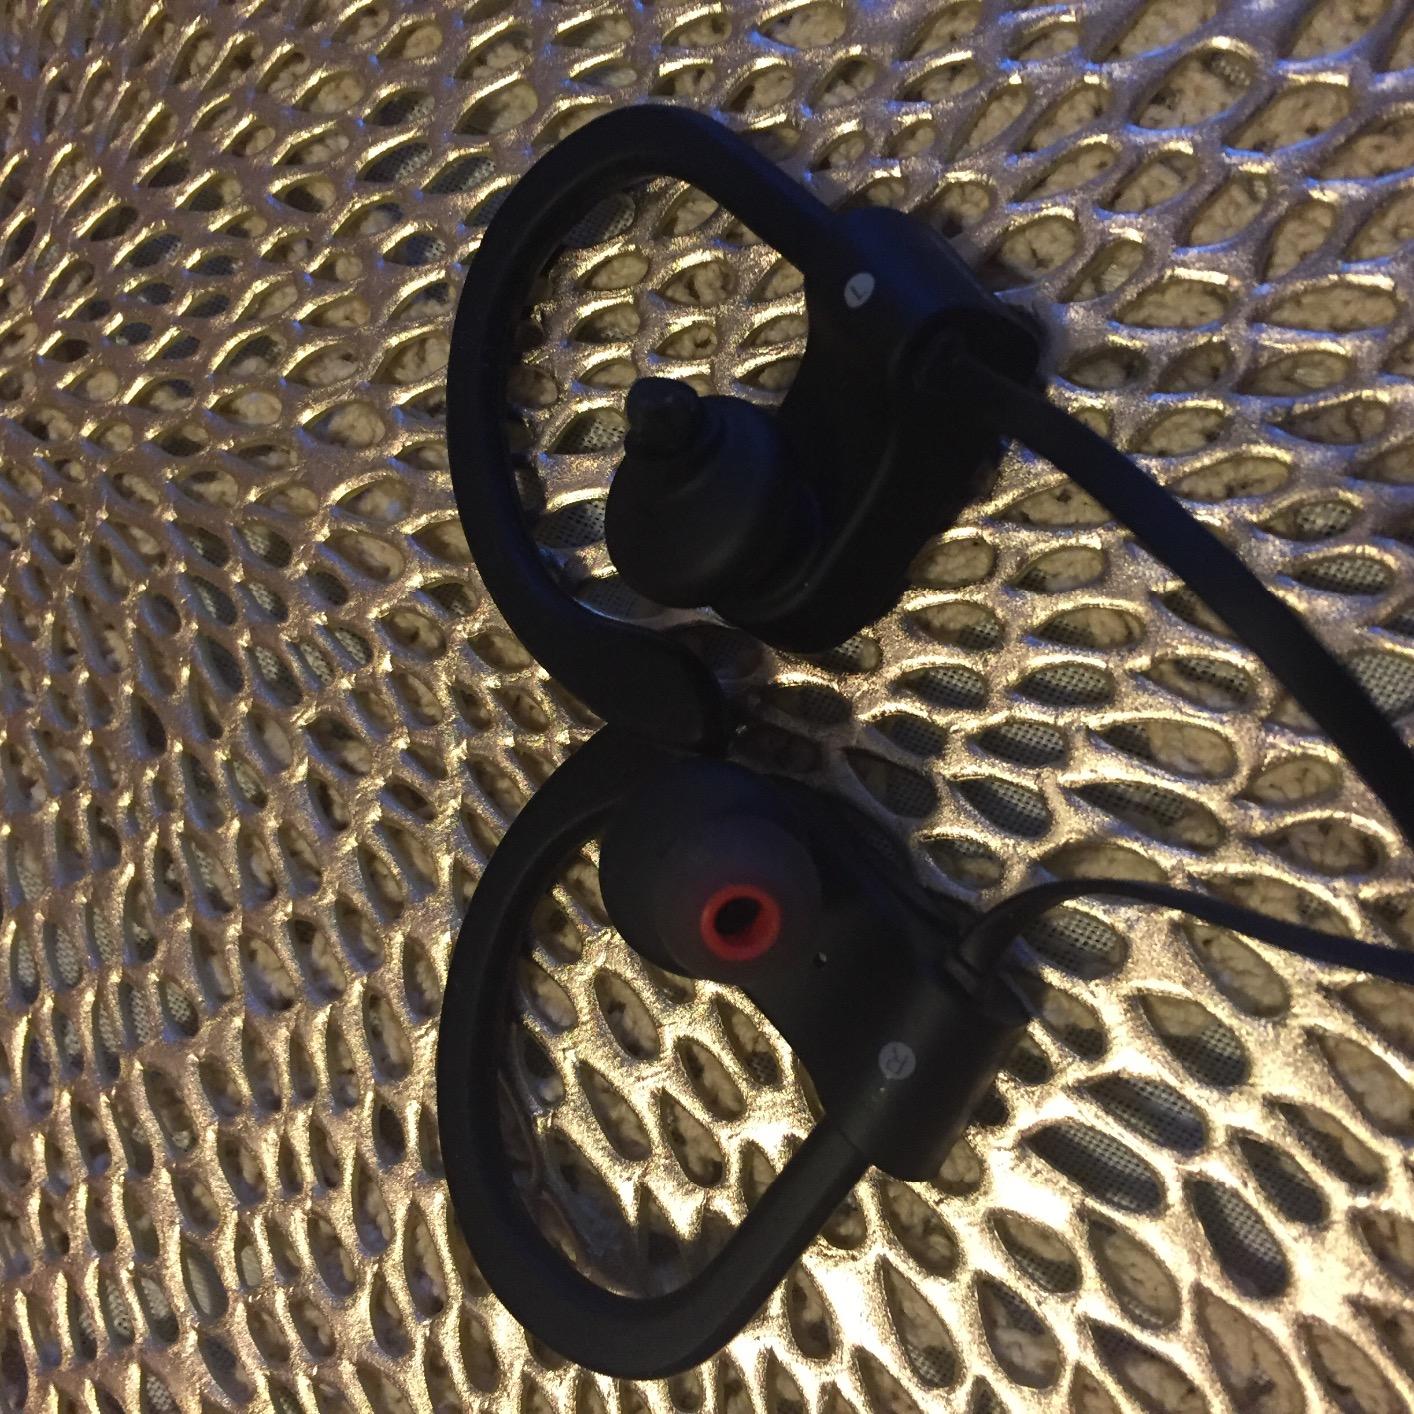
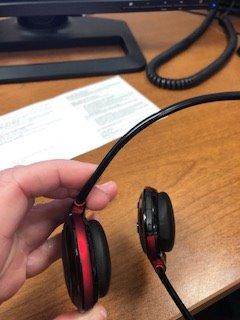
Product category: headphones
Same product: no